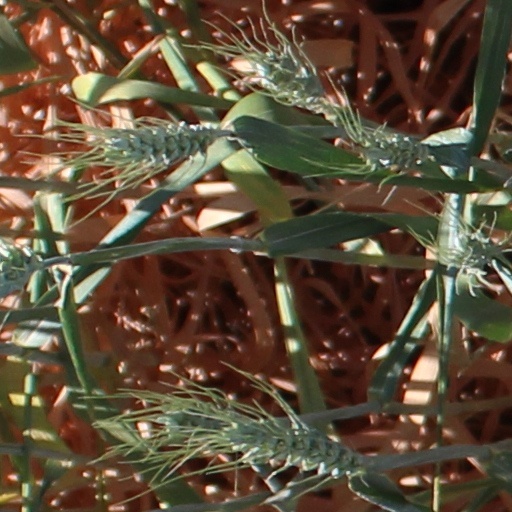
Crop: wheat